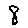
Label: 8